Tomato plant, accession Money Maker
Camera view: tilt-top (135 deg); turntable rotation: 330 degrees
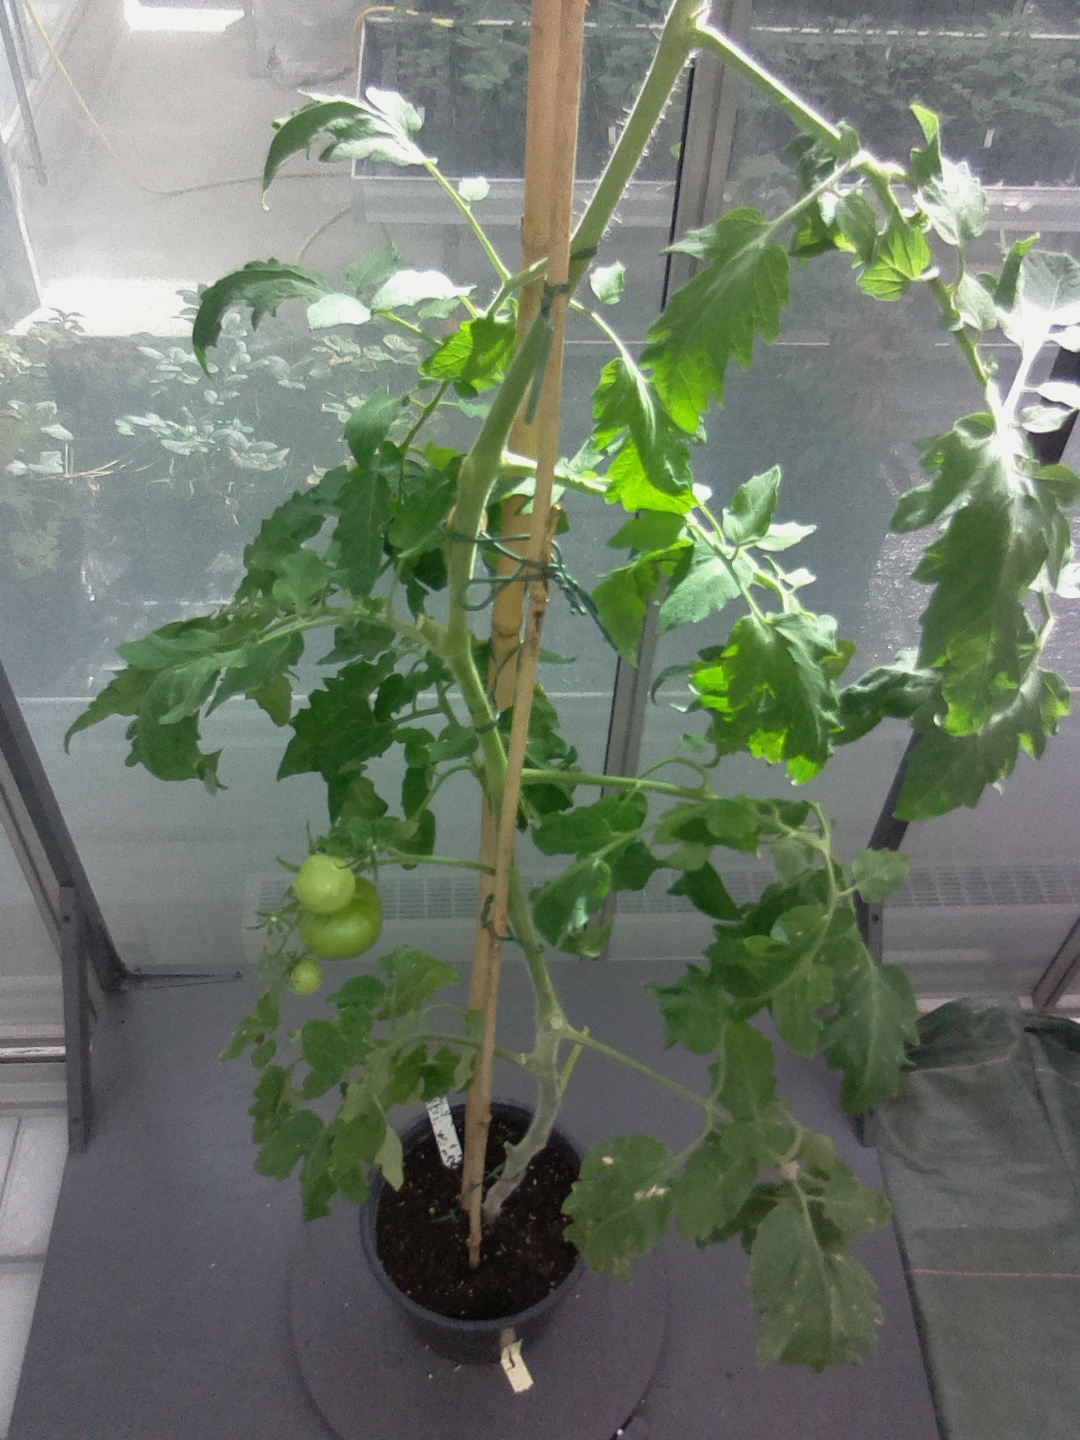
BBCH growth stage 73: 30%-40% of final fruit size